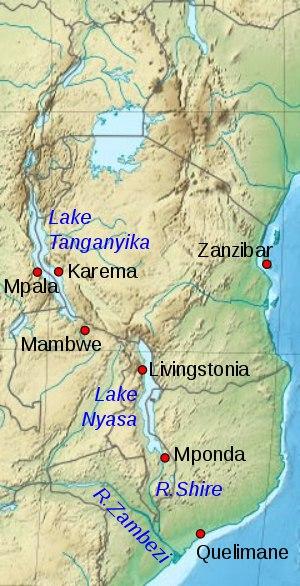
Joseph-Marie-Stanislas Dupont, surnommé Moto Moto par les Bembas, est un missionnaire français, pionnier de l'Église catholique de l'actuelle Zambie. Membre de la Société des missionnaires d'Afrique, il était évêque.